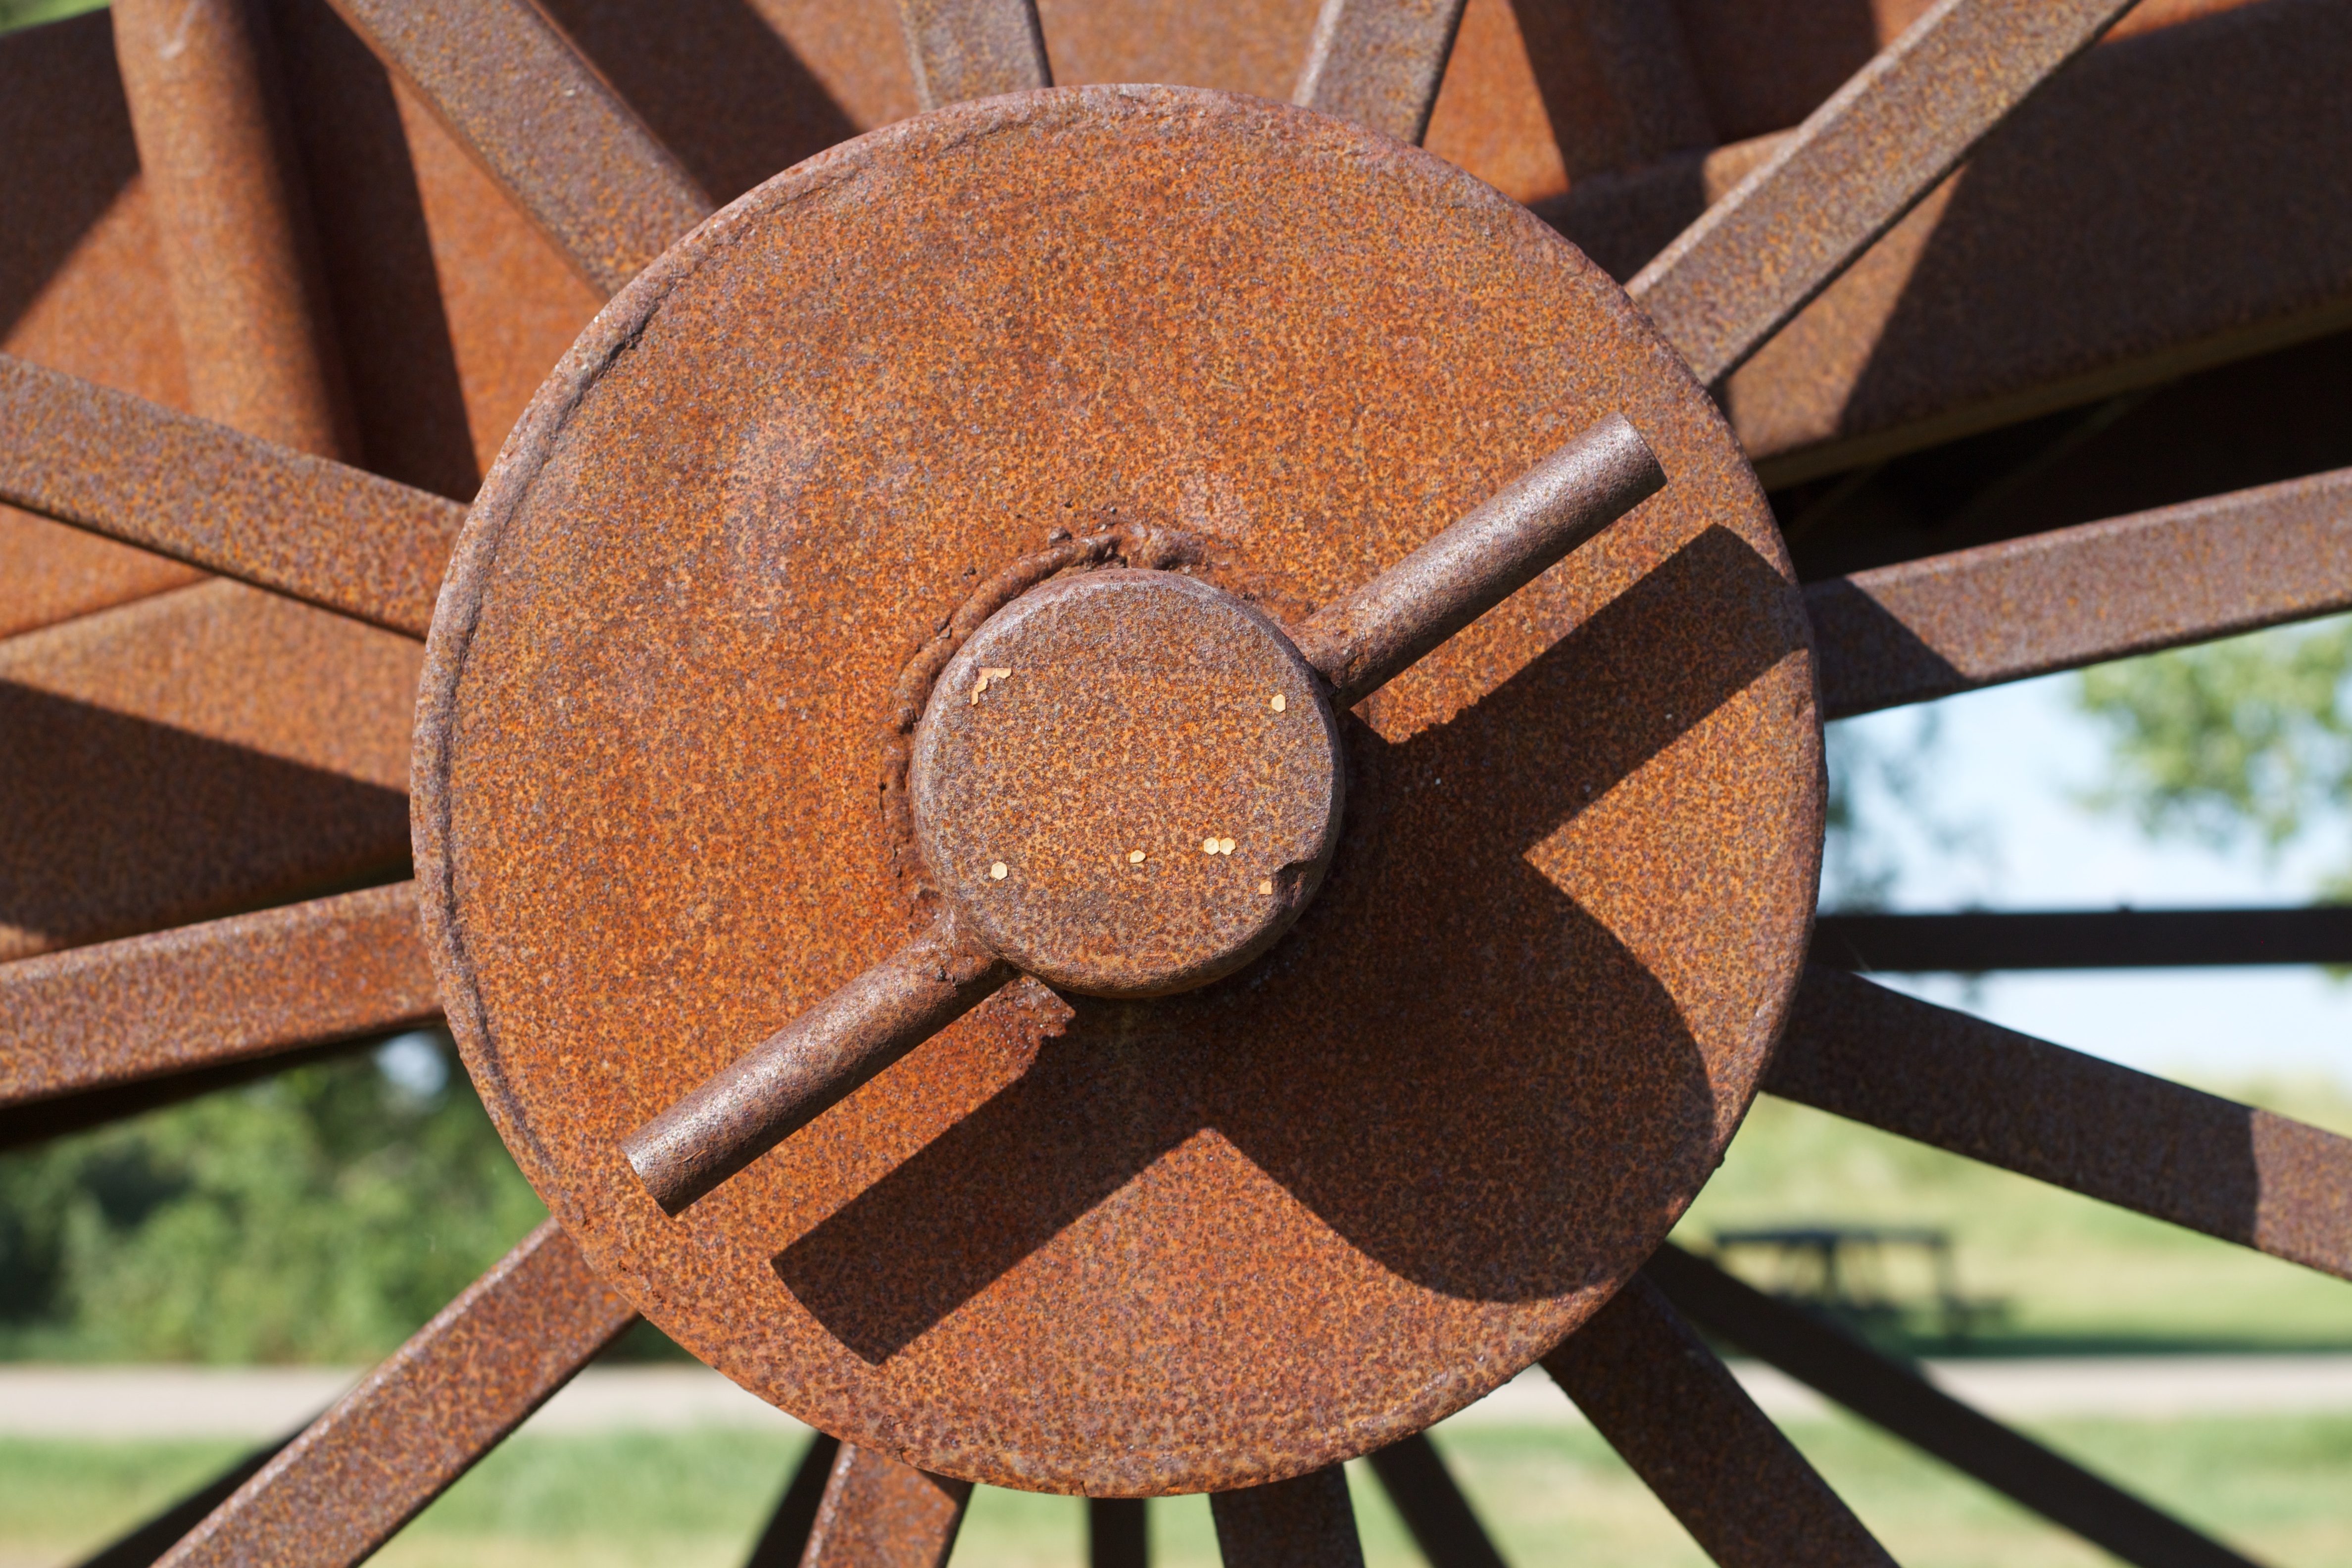
wood, wheel, circle, product, odyssey, man made object